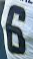
Number: 6